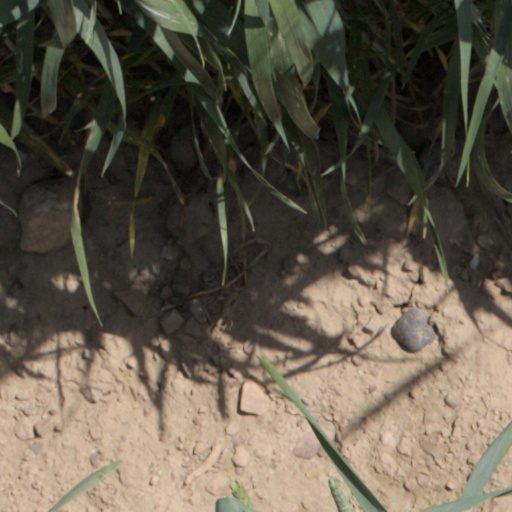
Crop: wheat